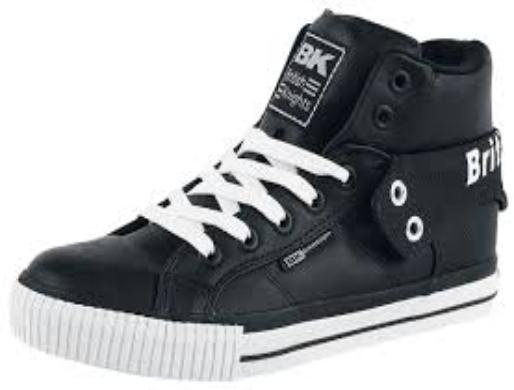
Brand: British Knights
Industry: Clothes